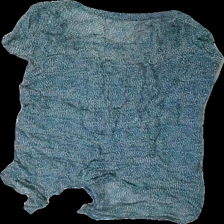
View: back
Type: Blouse
Category: Ladies
Brand: Indiska
Colors: Green, White
Material: 100% viscose
Pattern: Dots
Cut: Regular, C-collar
Size: M
Season: All
Price range: 50-100
Recommended usage: Reuse
Description: Green and white dotted blouse